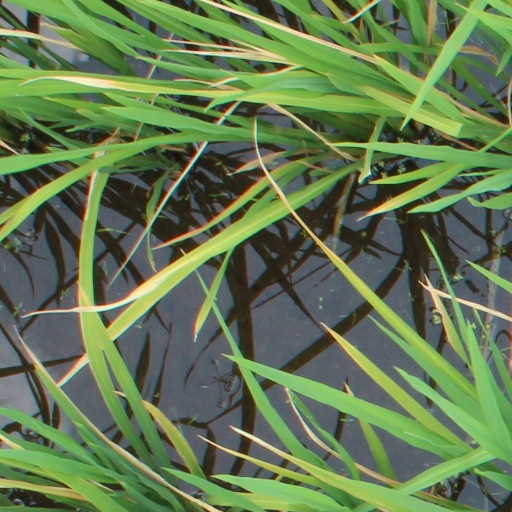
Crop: rice